Tutinama

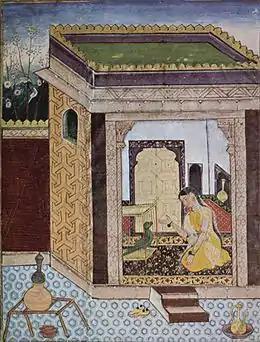
The Parrot addresses Khojasta, a scene from the Tutinama (1556–1565) paintings

The main narrator of the 52 stories of "Tutinama" is a parrot, who tells stories to his owner, a woman called Khojasta, in order to prevent her from committing any illicit affair while her husband (a merchant by the name Maimunis) is away on business. The merchant had gone on his business trip leaving behind his wife in the company of a mynah and a parrot. The wife strangles the mynah for advising her not to indulge in any illicit affair. The parrot, realising the gravity of the situation, adopts a more indirect approach of narrating fascinating stories over the next fifty-two nights. The stories are narrated every successive night for 52 nights as an entertaining episode to keep Khojasta's attention and distract her from going out.